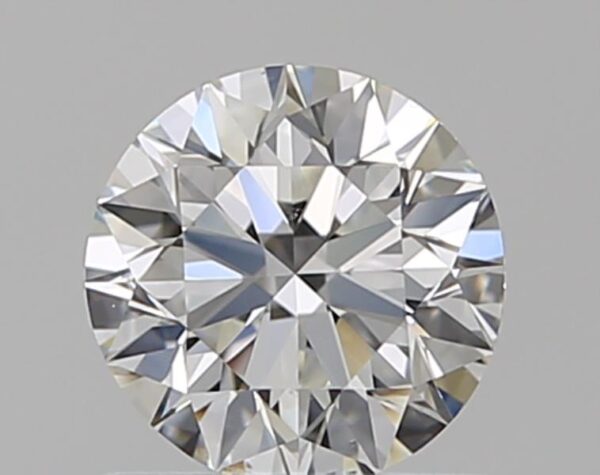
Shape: round
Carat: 0.7
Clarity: VS2
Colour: F
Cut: EX
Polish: EX
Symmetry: VG
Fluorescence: M
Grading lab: GIA
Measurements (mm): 5.6 x 5.68 x 3.54